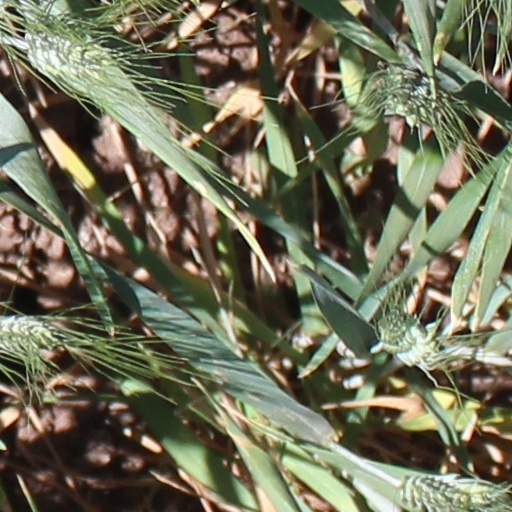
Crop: wheat